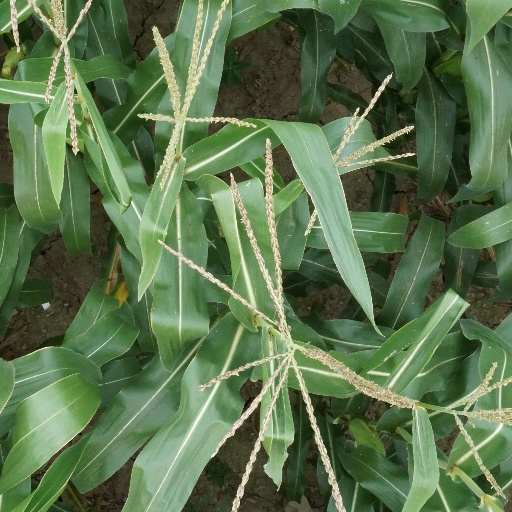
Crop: maize; corn